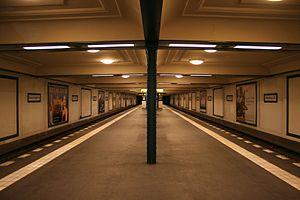
Oranienburger Tor est une station de la ligne 6 du métro de Berlin, dans le quartier de Mitte.